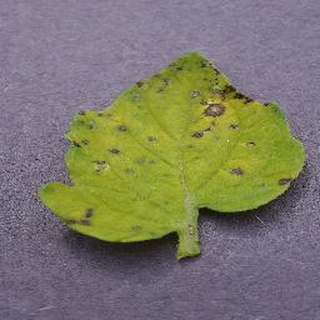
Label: tomato_septoria_leaf_spot